Roberto Mangabeira Unger

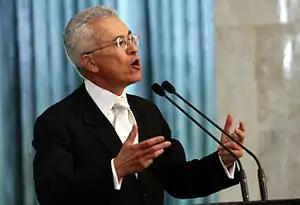
Roberto Mangabeira Unger speaking in Brazil in 2007 as the Minister of Strategic Affairs

Unger has a long history of political activity in Brazil. He worked in early opposition parties in the 1970s/80s against the Brazilian military dictatorship, and drafted the founding manifesto for the Brazilian Democratic Movement Party (PMDB) in 1980. He served as an intimate adviser to two presidential candidates, and launched exploratory bids himself in 2000 and 2006. He was the Secretary for Strategic Affairs in the Lula administration from 2007 to 2009, and is currently working on a number of social and developmental projects in the state of Rondônia.